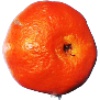
Label: clementine